Gas vesicle

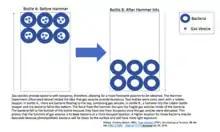
The Hammer Experiment

Gas vesicles have several physical properties that make them visible on various medical imaging modalities. The ability of gas vesicle to scatter light has been used for decades for estimating their concentration and measuring their collapse pressure . The optical contrast of gas vesicles also enables them to serve as contrast agents in optical coherence tomography, with applications in ophthalmology. The difference in acoustic impedance between the gas in their cores and the surrounding fluid gives gas vesicles robust acoustic contrast. Moreover, the ability of some gas vesicle shells to buckle generates harmonic ultrasound echoes that improves the contrast to tissue ratio. Finally, gas vesicles can be used as contrast agents for magnetic resonance imaging (MRI), relying on the difference between the magnetic susceptibility of air and water. The ability to non-invasively collapse gas vesicles using pressure waves provides a mechanism for erasing their signal and improving their contrast. Subtracting the images before and after acoustic collapse can eliminate background signals enhancing the detection of gas vesicles.